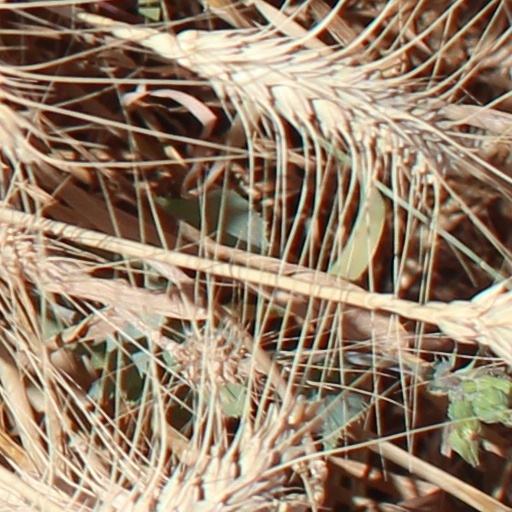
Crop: wheat